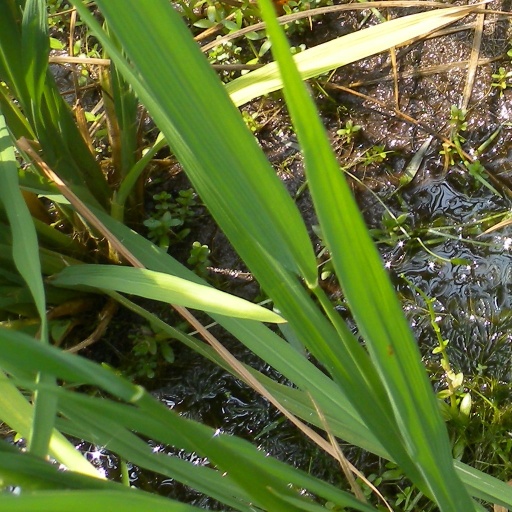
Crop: rice